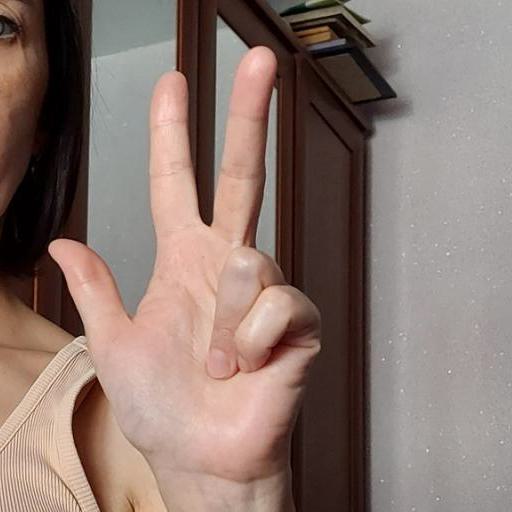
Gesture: three2